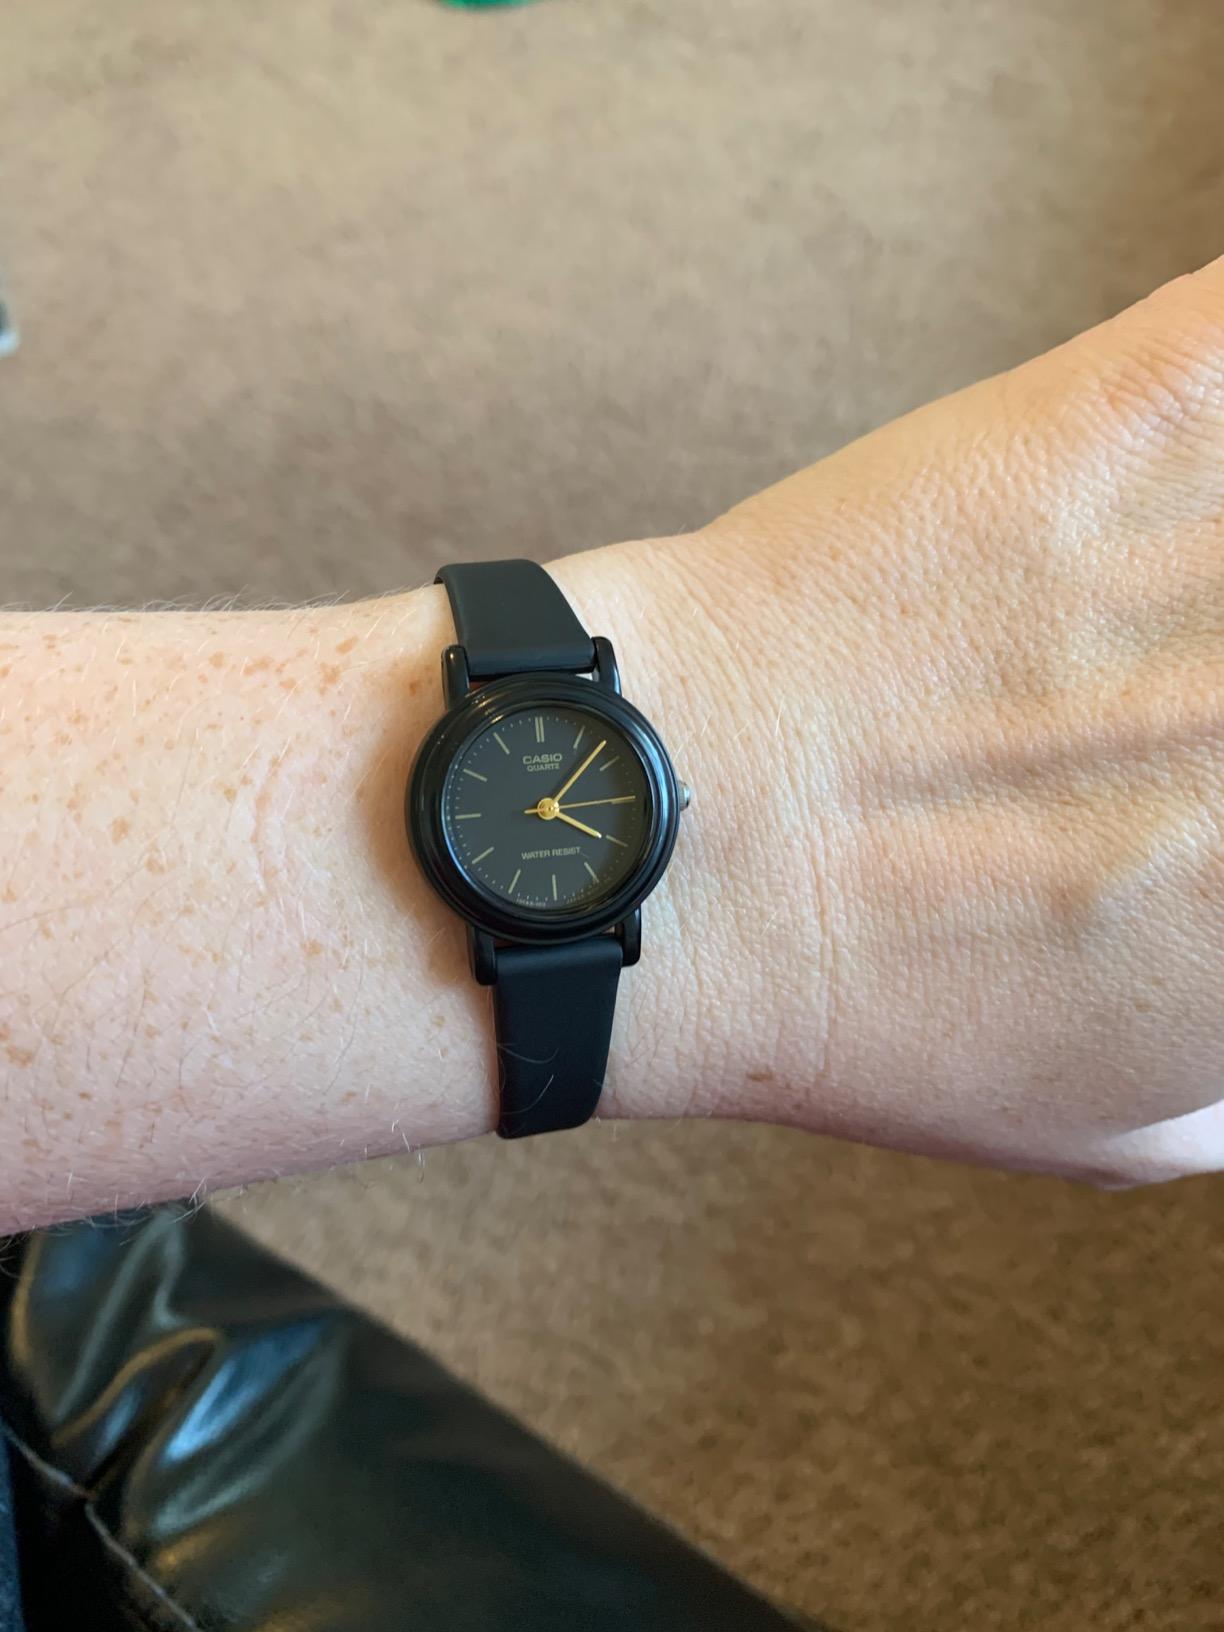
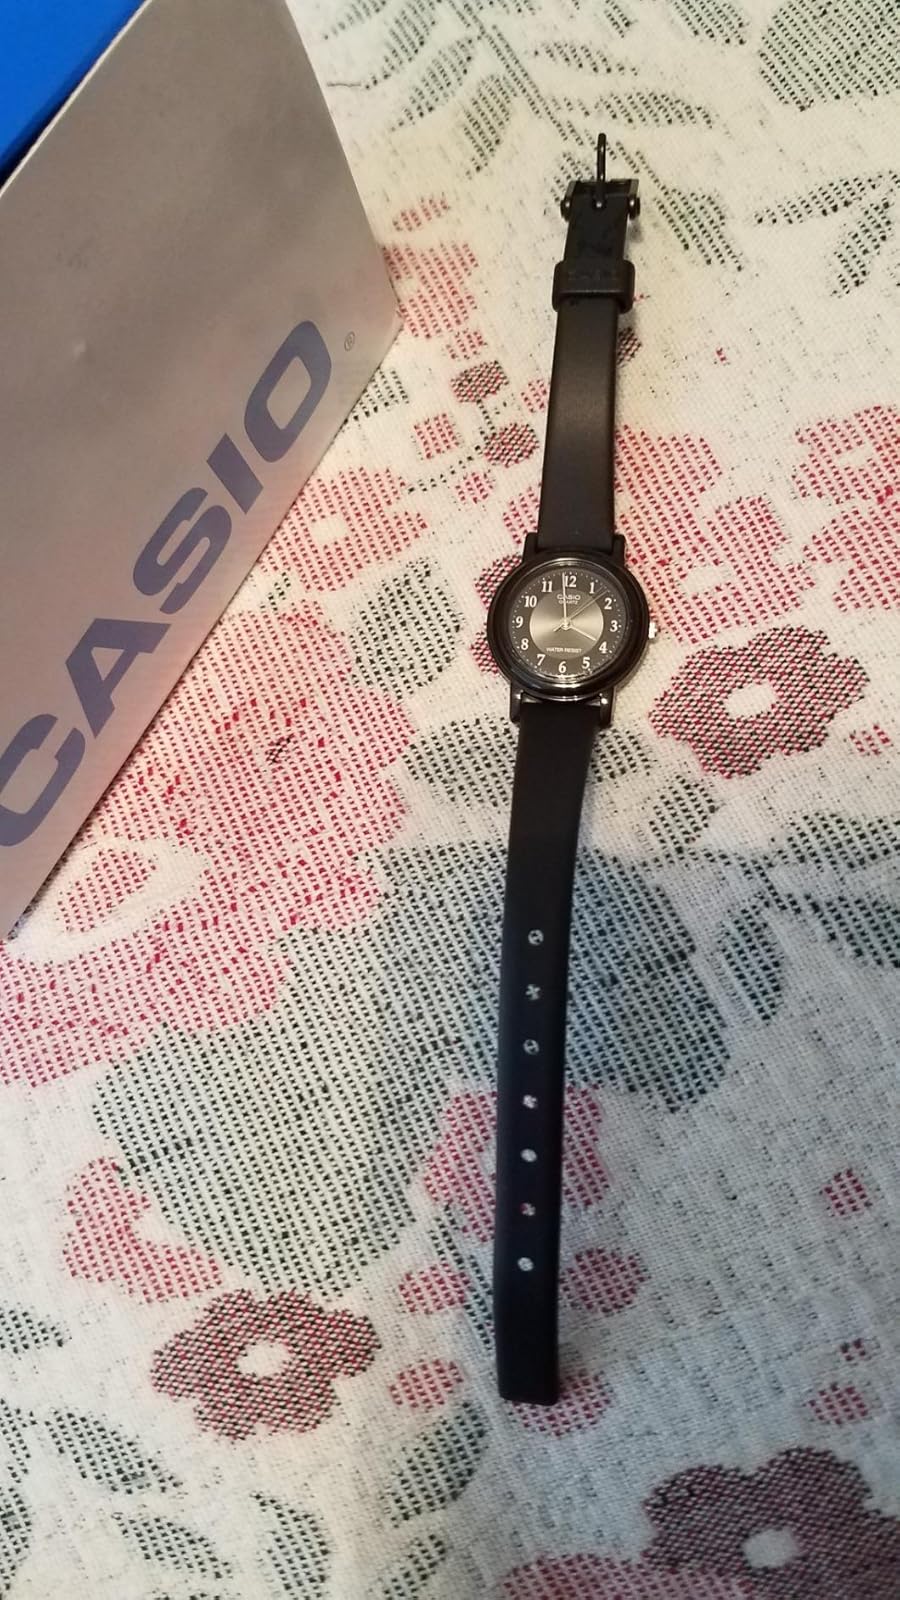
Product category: accessories_watch
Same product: no